C. R. Hermans

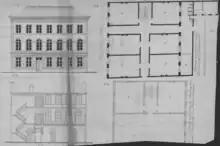
Combined building of the grammar school and provincial society at Papenhulst in 1855.

In his doctoral thesis Hermans promoted the foundation of a Provincial Society for Arts and Sciences in North-Brabant. For writing a history of North-Brabant, two things were needed: A provincial library which would give historians access to the required information; and people to investigate the information. For the latter he wanted to create a society of people who would study the language, history and antiquities of North-Brabant. It all led to the foundation of the 'Provinciaal Genootschap van Kunsten en Wetenschappen in Noord-Brabant'.